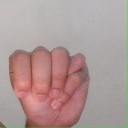
अक्षर: म